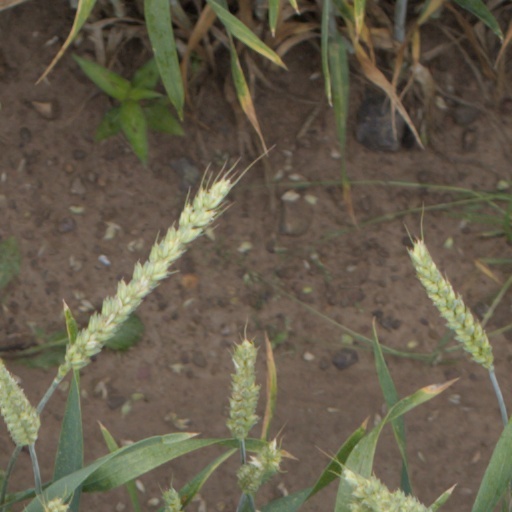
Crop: wheat